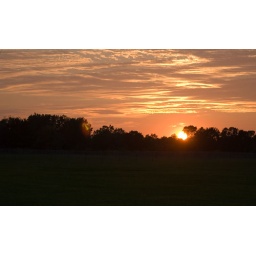
Sunset over the ball field